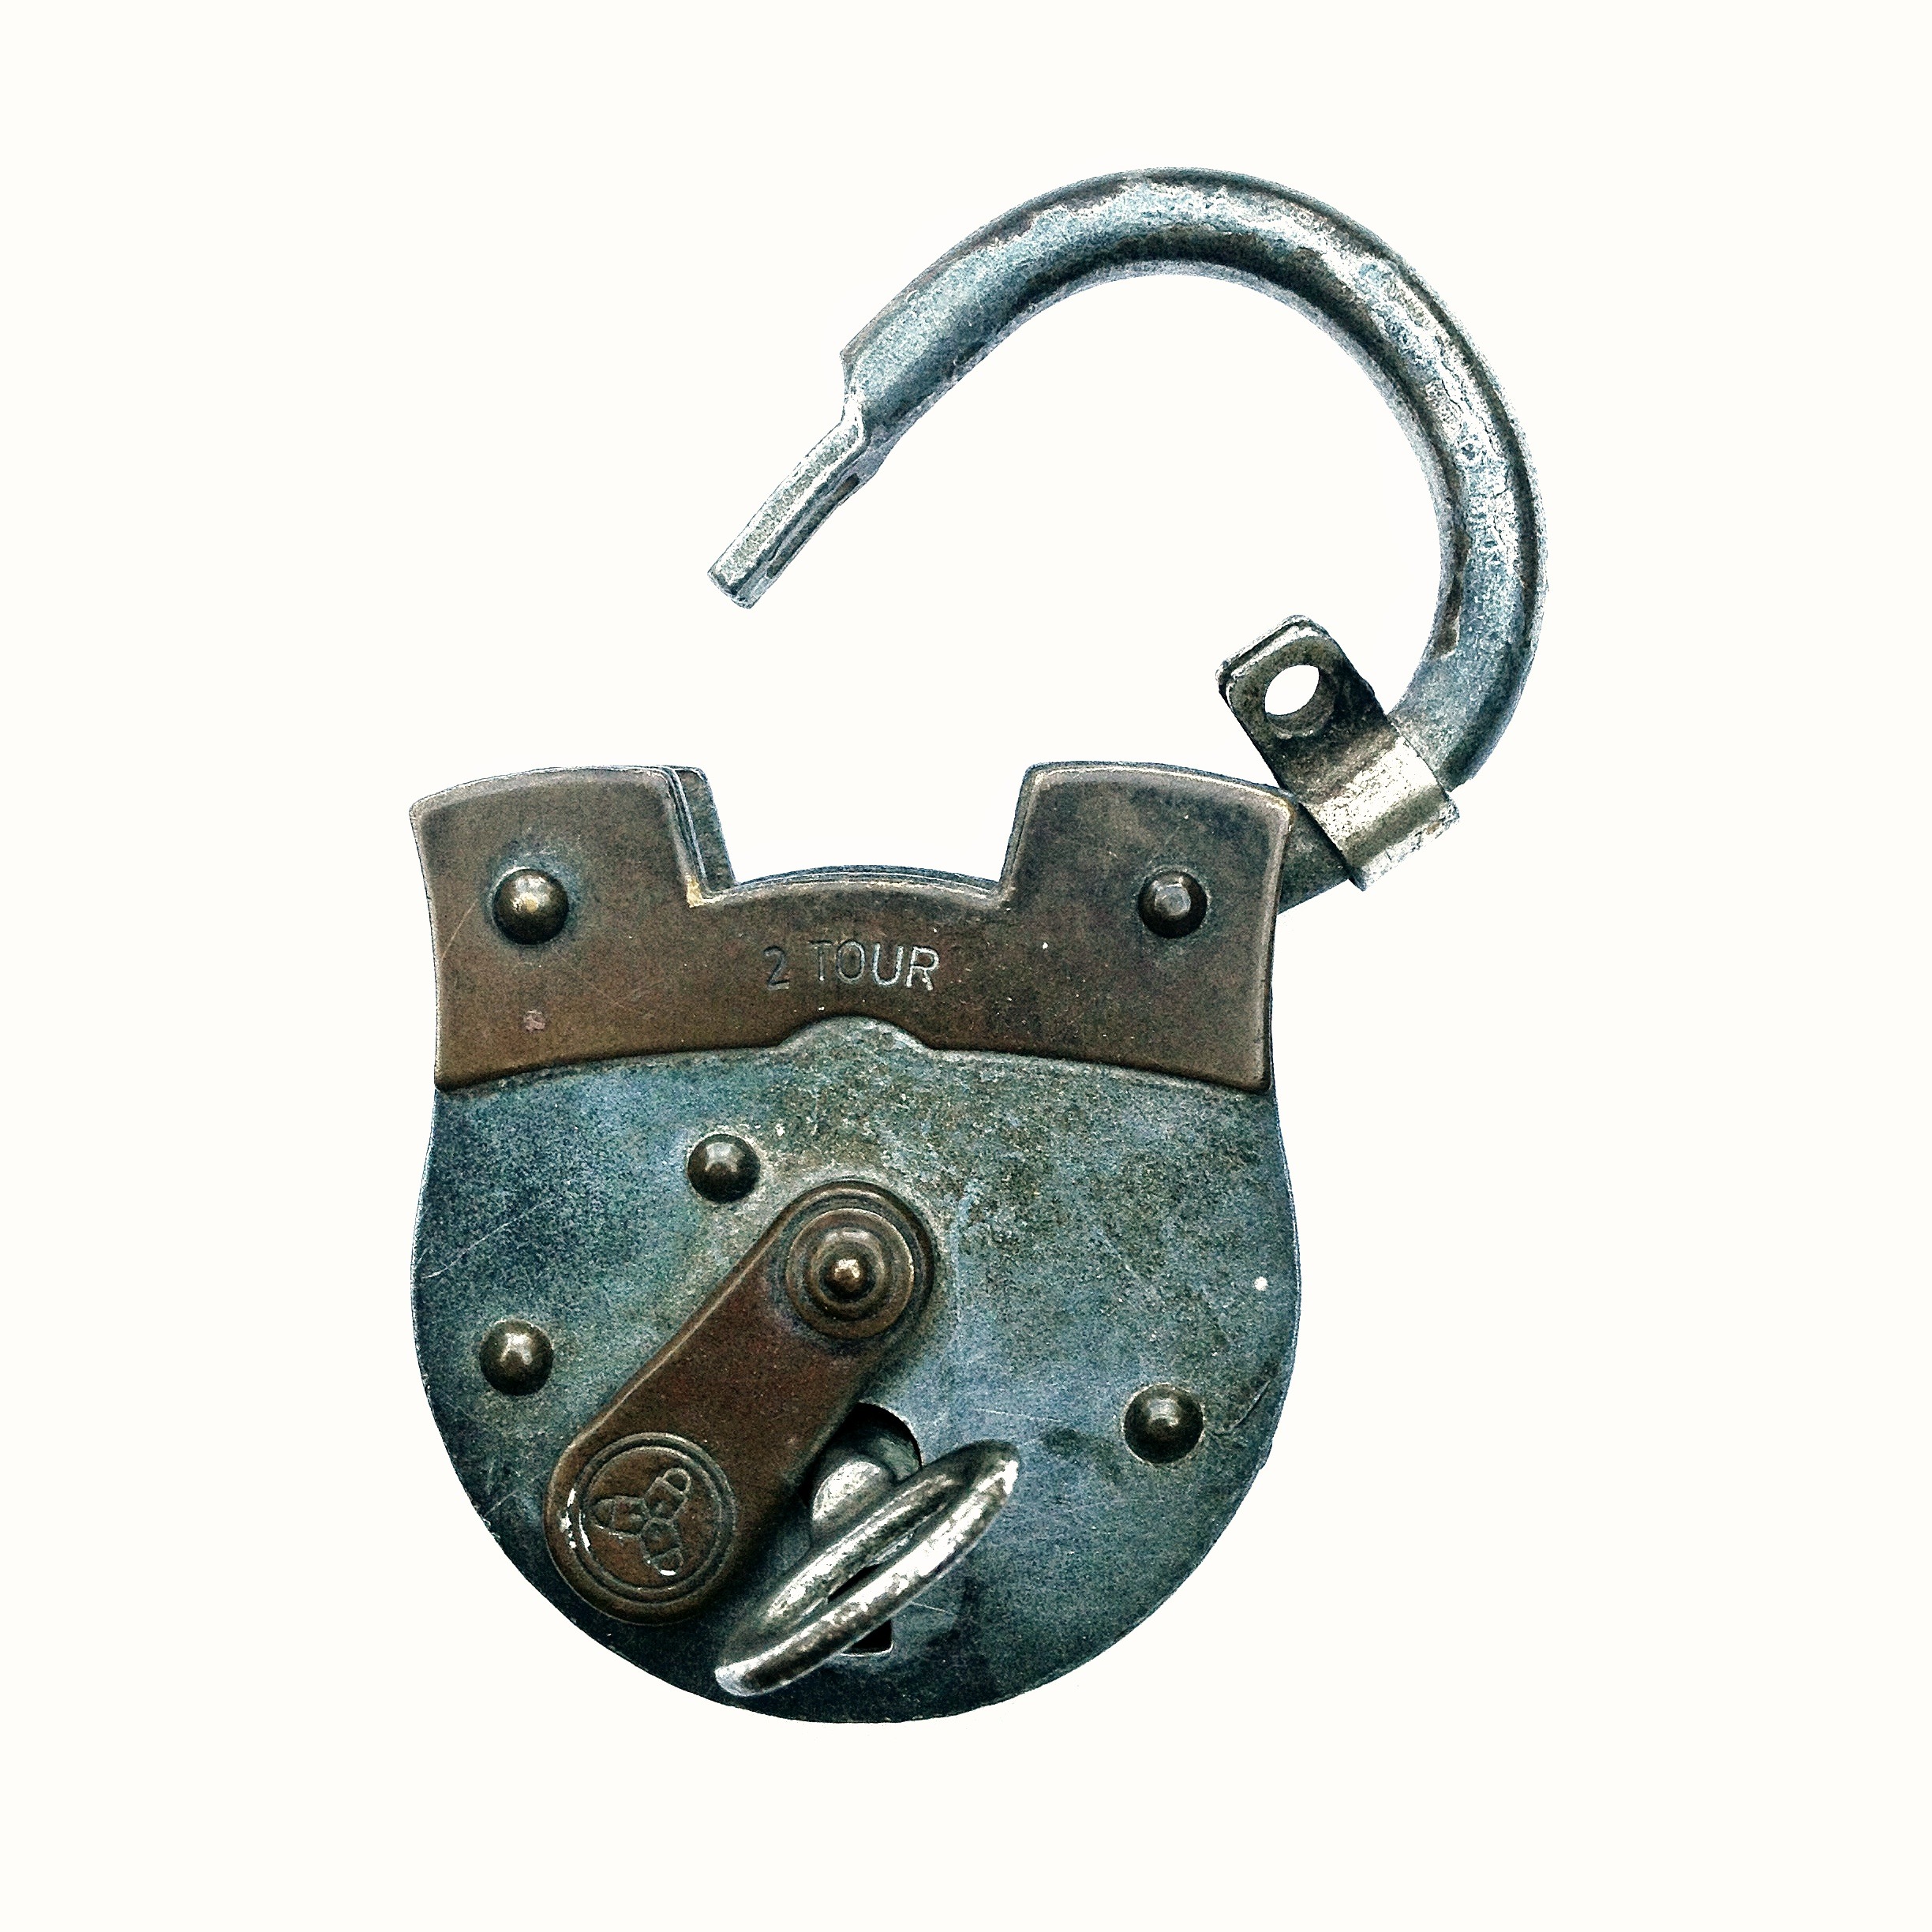
open, chain, castle, close, security, closed, secure, locks to, sure, lockable, privacy policy, fashion accessory